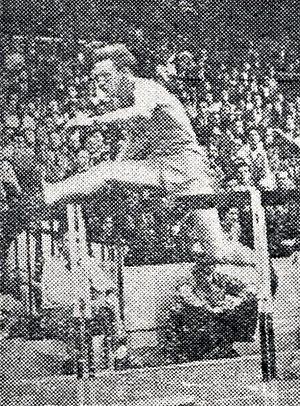
André-Jacques Marie, 2e de France-Belgique-Suisse en juillet 1947.
André-Jacques Marie est un athlète français, spécialiste du 110 mètres haies. Il est membre du GIFA dont il fut le président de 1979 à 1983.